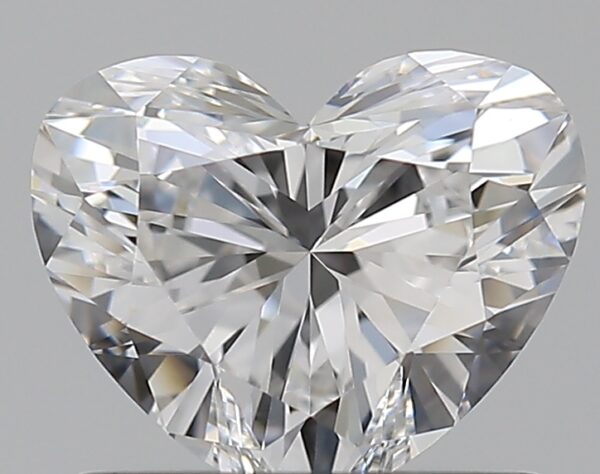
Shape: heart
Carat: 0.74
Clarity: VVS1
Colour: E
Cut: EX
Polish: EX
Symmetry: VG
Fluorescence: F
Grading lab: GIA
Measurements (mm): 5.43 x 6.47 x 3.52